Paul Twitchell

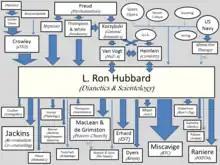
Hubbard's beliefs and practices, drawn from a diverse set of sources, influenced numerous offshoots, splinter groups, and new movements.

Twitchell's first known connection with L. Ron Hubbard (also a US Naval Reserve Officer during WW2 and pulp fiction author) was around 1950 during the Dianetics period. He again became involved in the Church of Scientology from about 1956 to 1959, becoming a member of the Church's staff and one of the first Scientologists to achieve the status of clear it was claimed. Twitchell taught classes, audited others, wrote articles for the magazines, and other activities for Scientology. He made many long term friendships during this time with the exception of Hubbard himself who later, circa 1968, listed Twitchell and Eckankar on their suppressive persons/groups list. Hubbard described Twitchell not as 'a clear', as Twitchell always claimed, but as 'aberrant'.